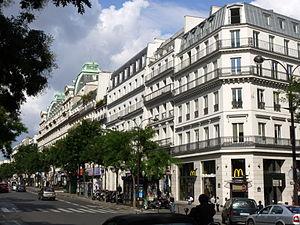
Immeubles 2 à 14/16 du boulevard Poissonnière, à l'angle de la rue du Faubourg-Poissonnière (à droite). L'ancienne disposition de la cour, accessible par le 12 du boulevard Poissonnière et le 3 de la rue du Faubourg-Poissonnière a été à l'origine de la désignation immeuble du pont de fer. Emplacement occupé, sous le Second Empire, par le Bazar général des Voyageurs, IIe arrondissement, Paris, France. Le journal quotidien Le Matin fondé en 1883 eut jusqu'en 1940 son siège au no 6 du boulevard Poissonnière[1]. ↑ Hillairet: Dictionnaire des rues de Paris
Le boulevard Poissonnière est une voie située à la lisière des 2ᵉ et 9ᵉ arrondissements de Paris.
Les boulevards constituent une part importante de l'identité urbaine et sociale de Paris. Ils ont été construits à l'initiative du pouvoir central, à l'emplacement des fortifications concentriques successives de la ville lorsque celles-ci devenaient obsolètes.